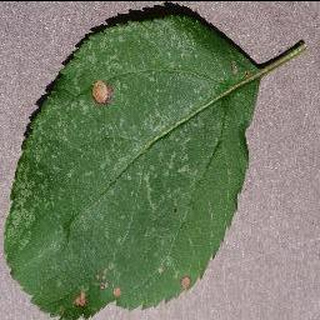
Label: apple_black_rot